Music in Medieval Scotland

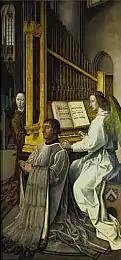
Detail from the "Trinity Altarpiece" by Hugo van der Goes, showing Sir Edward Bonkil, first Provost of Trinity College, Edinburgh, with an angel playing a pipe organ

Giraldus Cambrensis noted that "Scotland and Wales, the latter by grafting the former by intercourse and kinship, strive to emulate Ireland in the practice of music". Early Medieval Scotland and Ireland shared a common culture and language, that although reduced in significance from the High Middle Ages, both persisted in the society of the north and west. There are much fuller historical sources for early Medieval Ireland, which suggest that there would have been filidh in Scotland, who acted as poets, musicians and historians, often attached to the court of a lord or king, and passed on their knowledge and culture in Gaelic to the next generation. At least from the accession of David I (r. 1124–53), as part of a Davidian Revolution that introduced French culture and political systems, Gaelic ceased to be the main language of the royal court and was probably replaced by French. After this "de-gallicisation" of the Scottish court, a less highly regarded order of bards took over the functions of the filidh and they would continue to act in a similar role in the Highlands and Islands into the eighteenth century. They often trained in bardic schools, of which a few, like the one run by the MacMhuirich dynasty, who were bards to the Lord of the Isles, existed in Scotland and a larger number in Ireland, until they were suppressed from the seventeenth century. Members of bardic schools were trained in the complex rules and forms of Gaelic poetry. They probably accompanied their poetry on the harp. Much of their work was never written down and what survives was only recorded from the sixteenth century.